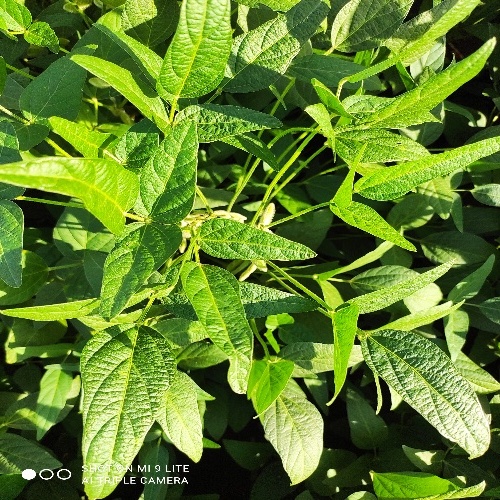
Label: Healthy